Green Bay West High School

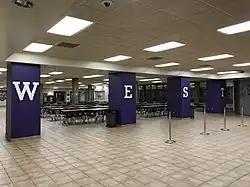
The cafeteria in 2020

The institution that would become West High School opened in 1890 as the McCartney School, in what then was the neighboring town of Fort Howard. With the annexation of Fort Howard into Green Bay in 1895, the two school districts merged, though the McCartney School (known as Old West High) would continue to operate until 1910, when West High School formally opened. The McCartney School later took on west-side 8th graders, becoming a precursor junior high school. West High School received a new building in 1926 and has occupied that building since.